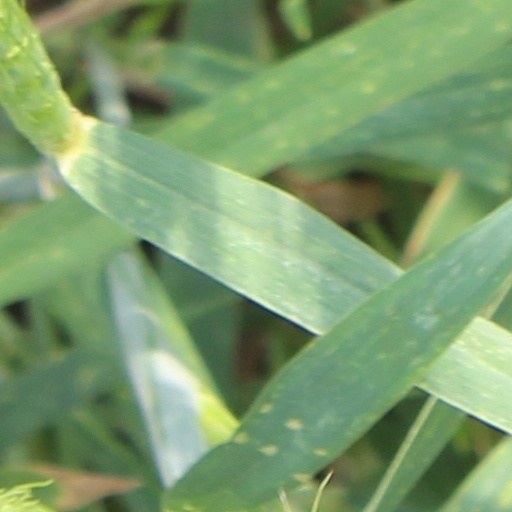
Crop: wheat